Kumar (actor)

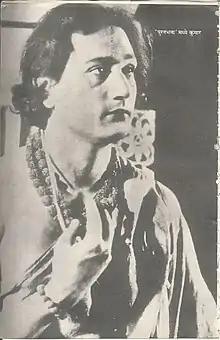
Kumar in "Puran Bhagat" (1933)

Kumar (born Syed Ali Hasan Zaidi; 23 September 1903 – 4 June 1982), alternatively known as M. Kumar, was an Indian film producer and actor, who played character roles in Hindi cinema from early 1930s to early 1960s. He migrated to Pakistan in 1963.